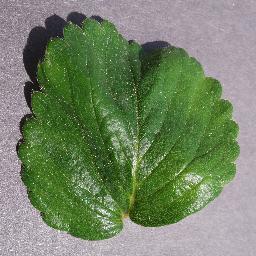
Label: Strawberry___healthy